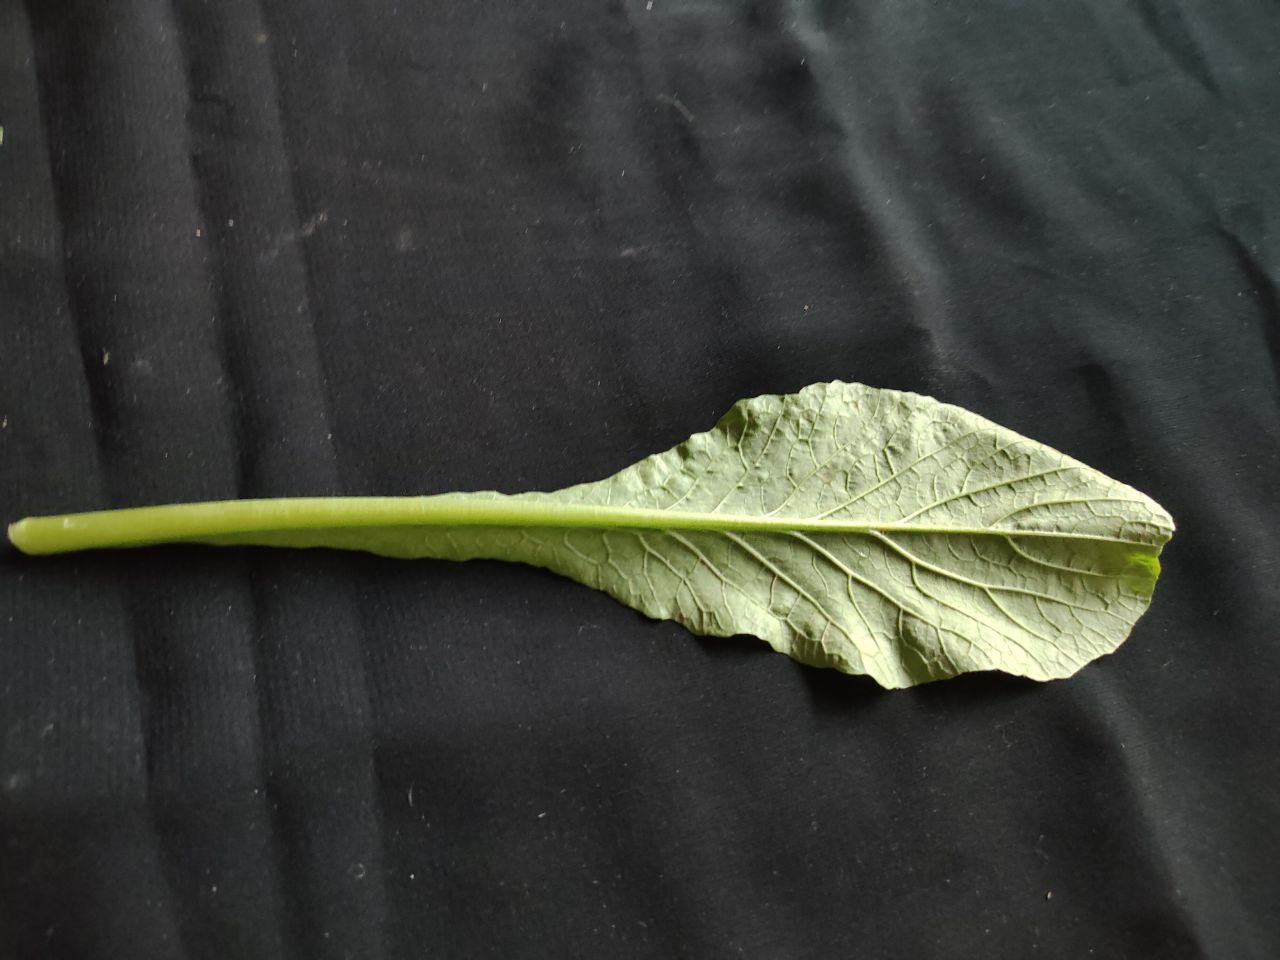
Label: Fresh leaf